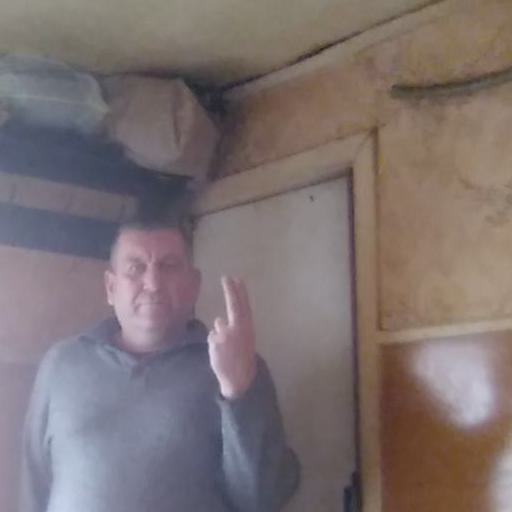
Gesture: two_up_inverted